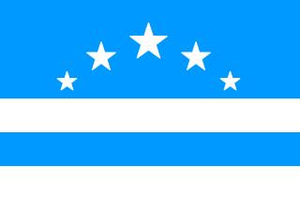
Cet article présente une liste des principales villes d'Équateur jusqu'en 2012.
Palora est un canton d'Équateur situé dans la province de Morona-Santiago.